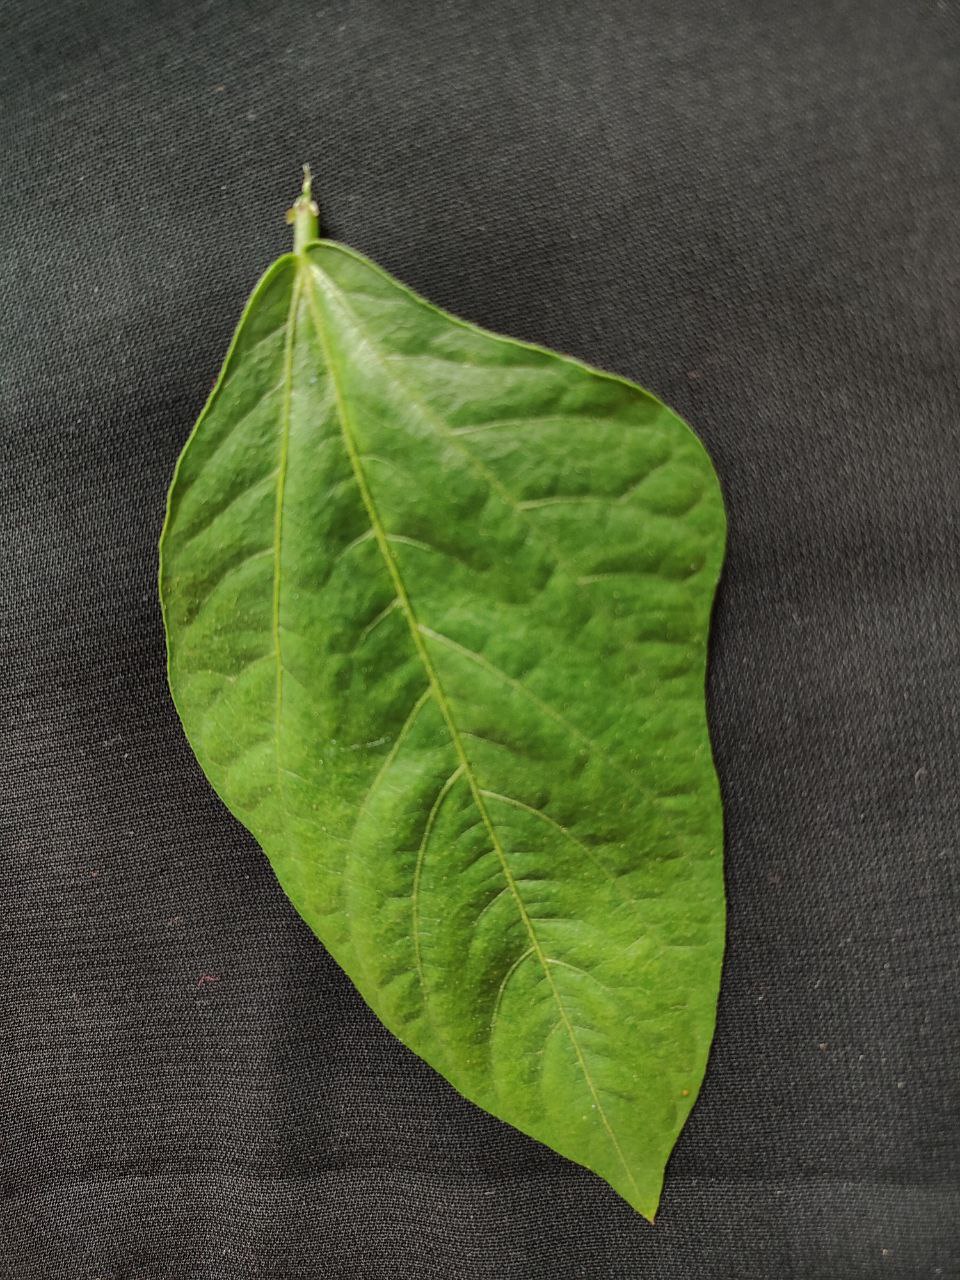
Crop: cowpea
Leaf condition: Fresh Leaf